Itō Noe

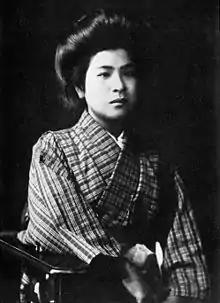

was a Japanese anarchist, social critic, author, and feminist. She was the editor-in-chief of the feminist magazine "Seitō (Bluestocking)". Her progressive anarcha-feminist ideology challenged the norms of the Meiji and Taishō periods in which she lived. She drew praise from critics by being able to weave her personal and political ideas into her writings. The Japanese government, however, condemned her for challenging the constructs of the time. She became a martyr of the anarchist ideology in which she believed during the Amakasu Incident, when she was murdered along with her lover, anarchist author Ōsugi Sakae, and his nephew.